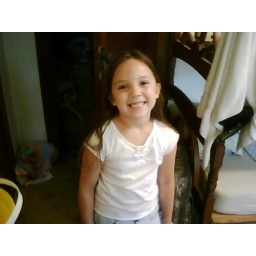
Elena (my little sister) outside the door of my father's house out in the Ozark mountains.  August 29, 2008, 10:15am.